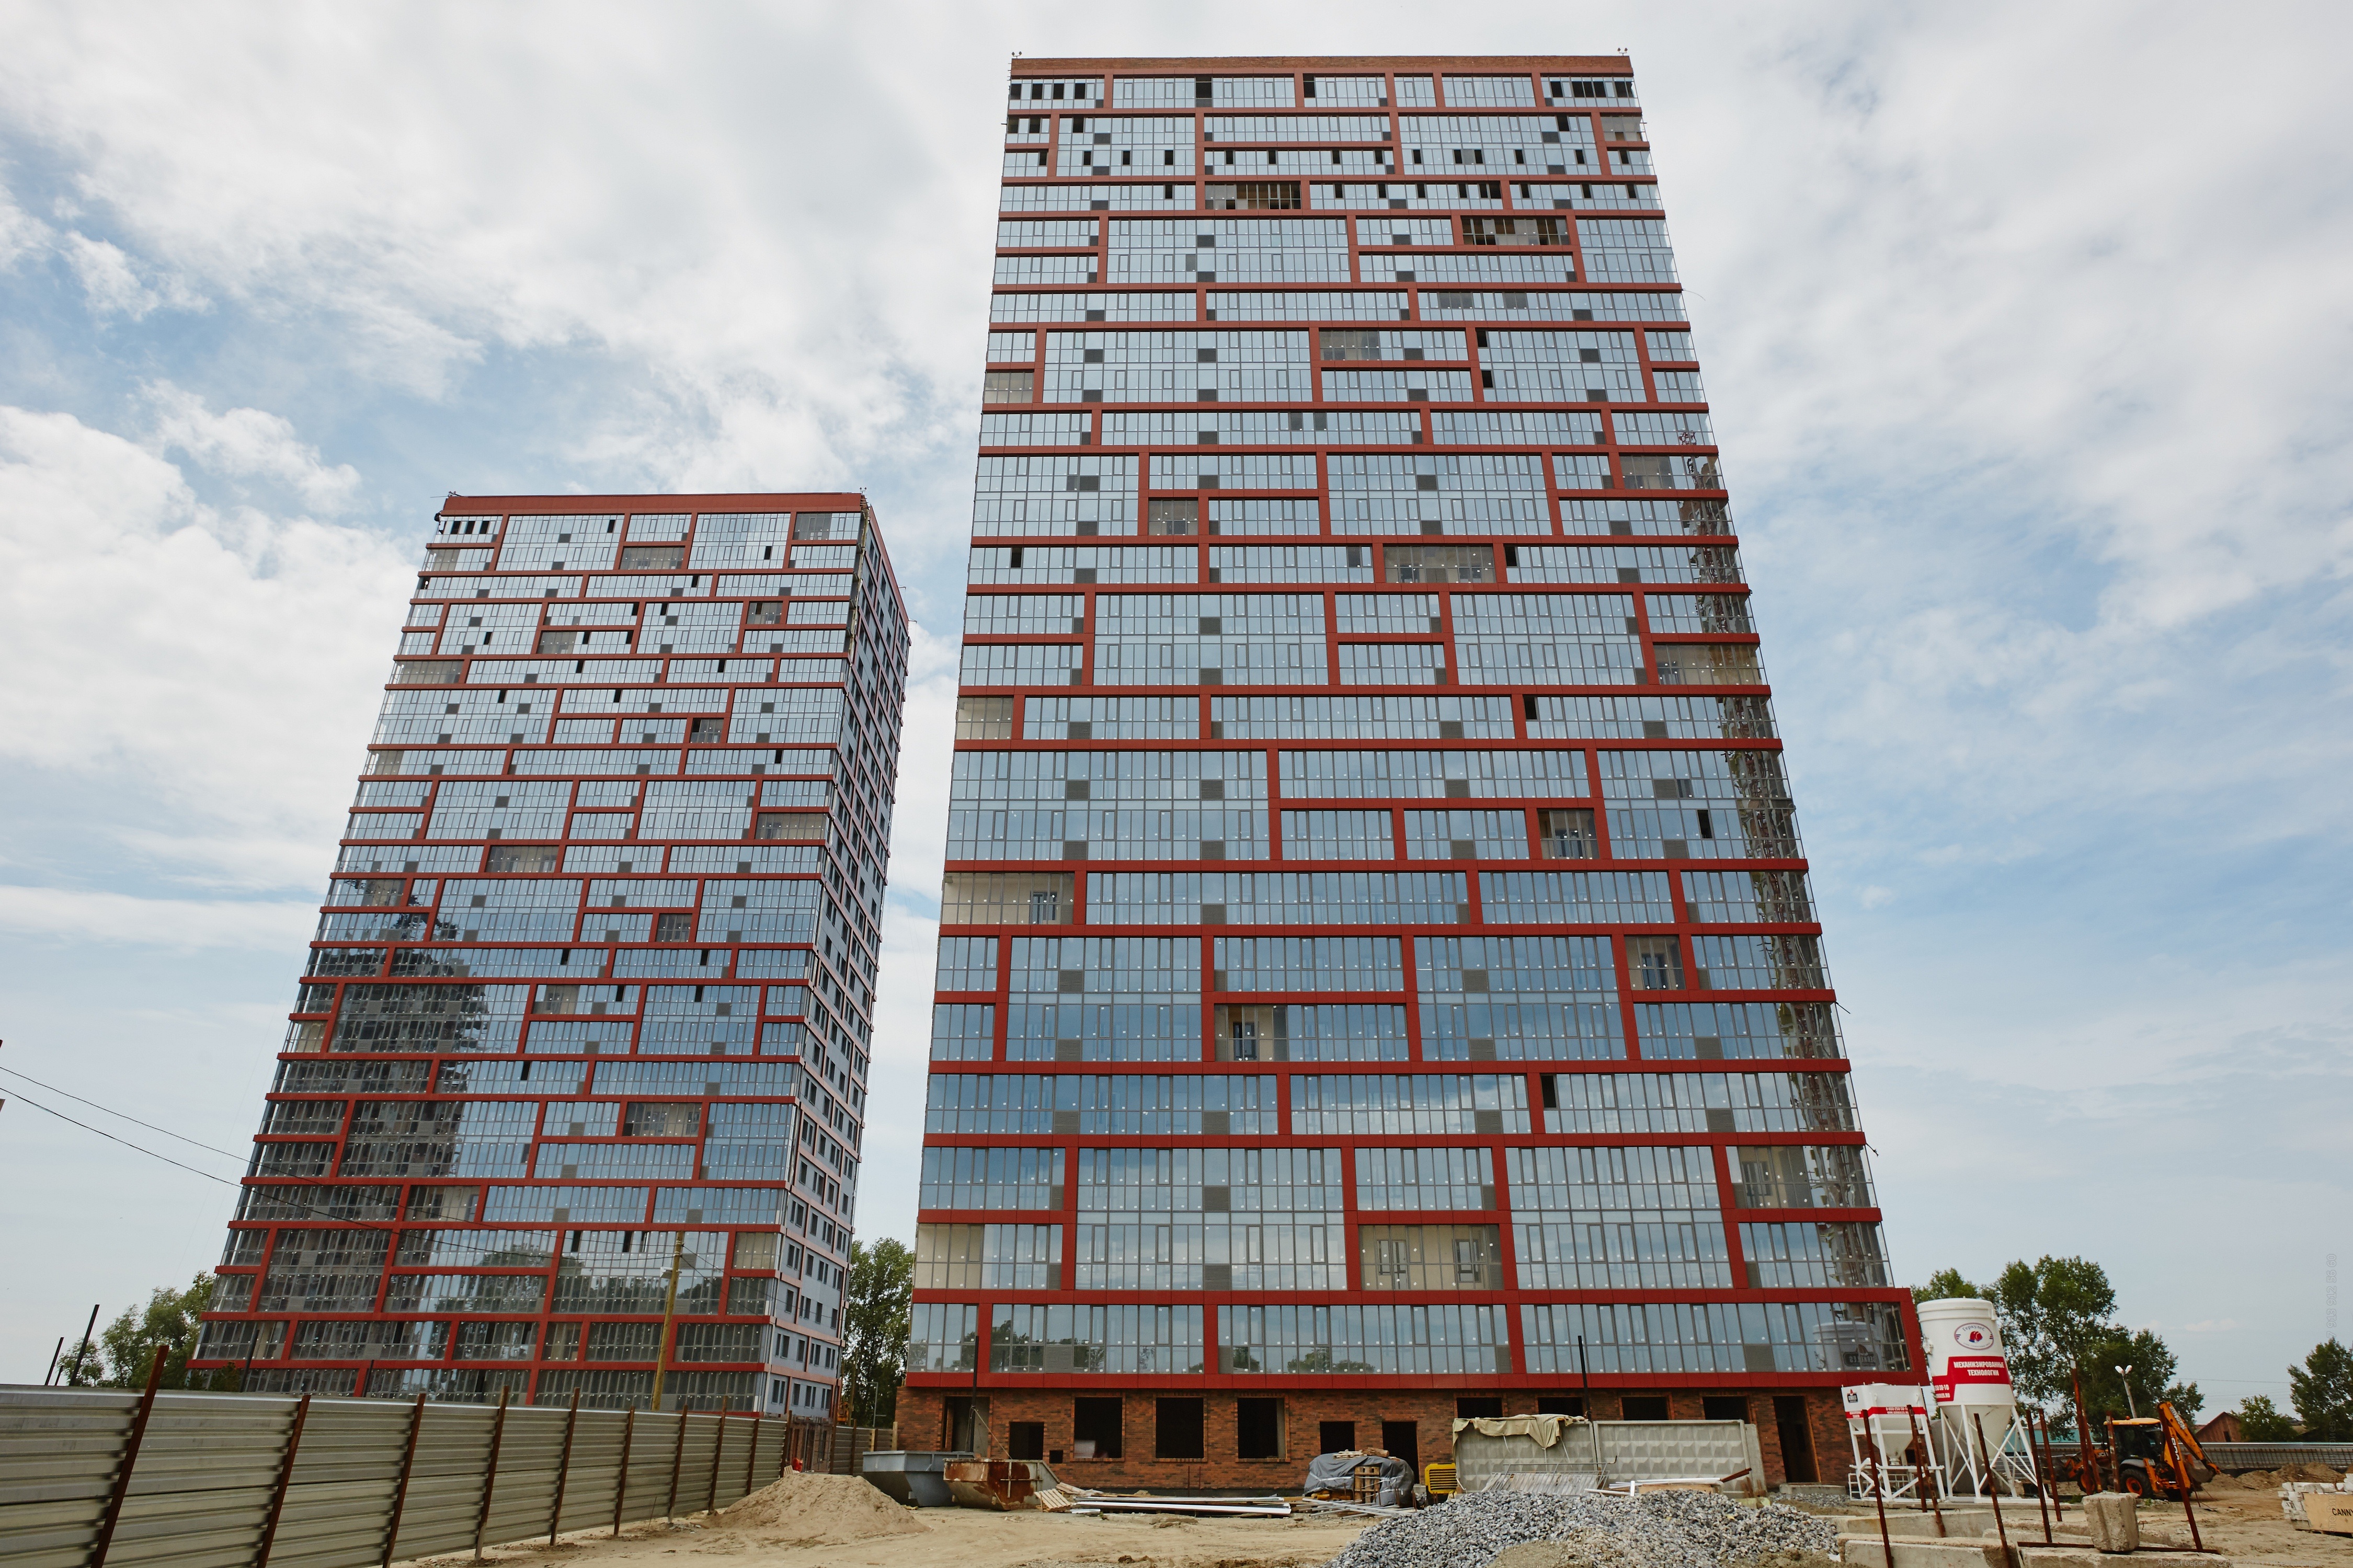
architecture, skyscraper, monument, downtown, tower, landmark, facade, tower block, novosibirsk, the property, new development, clear beach